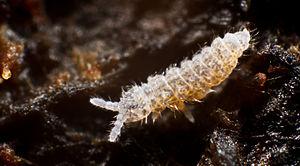
Schaefferia est un genre de collemboles de la famille des Hypogastruridae.